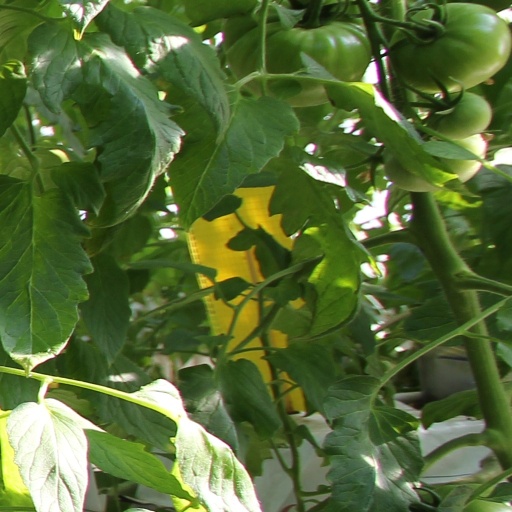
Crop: tomato